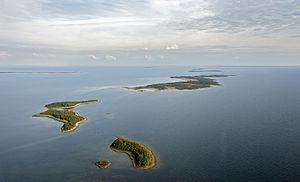
Öakse est une île d'Estonie en mer Baltique.